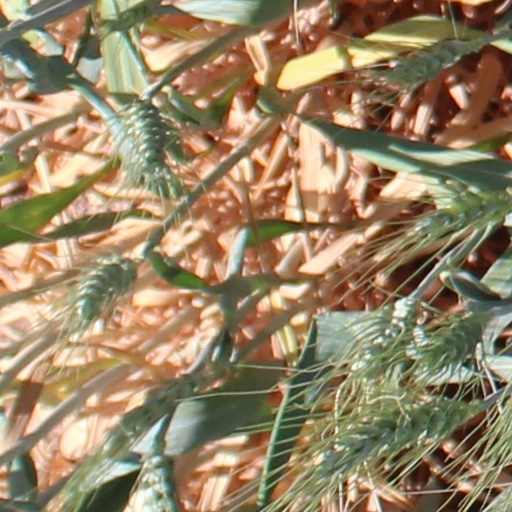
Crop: wheat